Gendarme (historical)

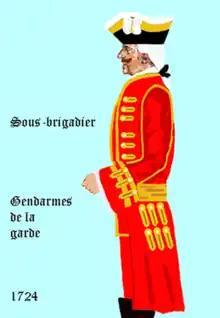
Uniform of a Sous-Brigadier in 1724

However, when unsupported and facing enemy infantry in good order, particularly those in pike and shot formations or in a strong defensive position, they suffered heavy casualties despite their now immensely thick armour. Examples include the Battle of Pavia, when the French cavalry were shot down by Spanish infantry who sought cover in broken terrain, and at Ceresole, when the French gendarmes sacrificed themselves in fruitless charges against the self-supporting Imperial infantry regiments. The pike and shot formation developed by the Spanish was particularly deadly to the gendarmes, who suffered heavy casualties from arquebus and musket fire, but were unable to overrun the vulnerable shooters due to the protection offered by the pikemen of the formation, though successfully delaying them from intervening in the main center engagement. Also proving effective in the same battle routing the pike and shot formations engaged in the center via a charge into the flank by a group of 80 Gendarmes under the command of Boutières.